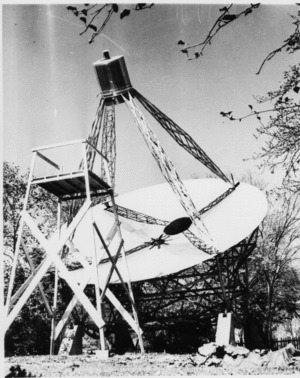
Invention du radiotélescope par l'Américain Grote Reber.